Hess-Apollo (crater)

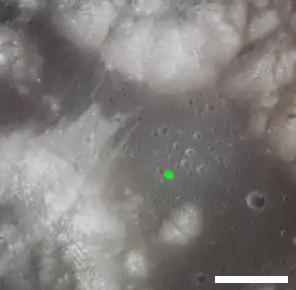
Location of Hess-Apollo crater in Taurus–Littrow valley. South Massif is at lower left, North Massif is at top center, and Sculptured Hills are at upper right. Scale bar is 5 km

Hess-Apollo is a feature on Earth's Moon, a crater in Taurus–Littrow valley. Astronauts Eugene Cernan and Harrison Schmitt landed north of it in 1972, on the Apollo 17 mission, but did not visit it. The astronauts referred to it simply as Hess during the mission.